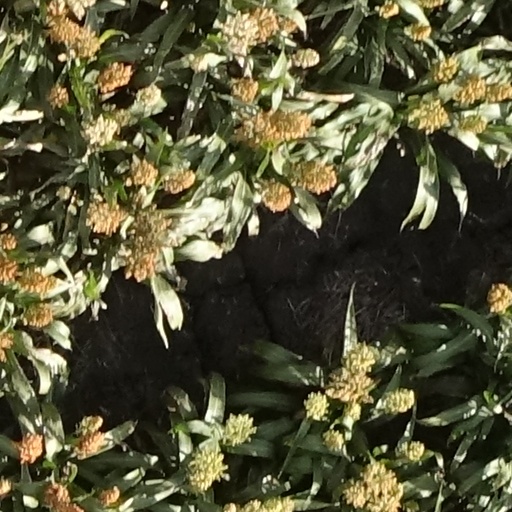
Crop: sorghum